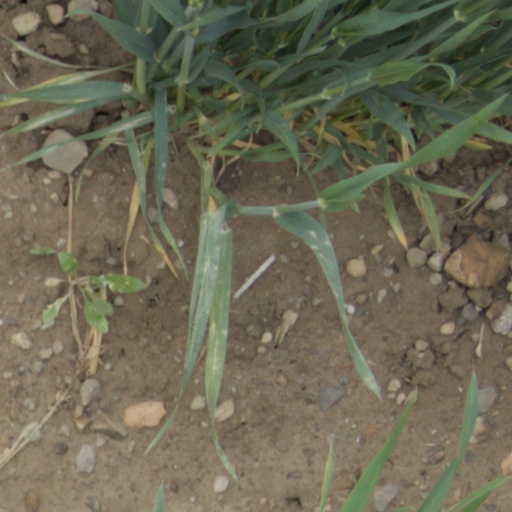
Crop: wheat